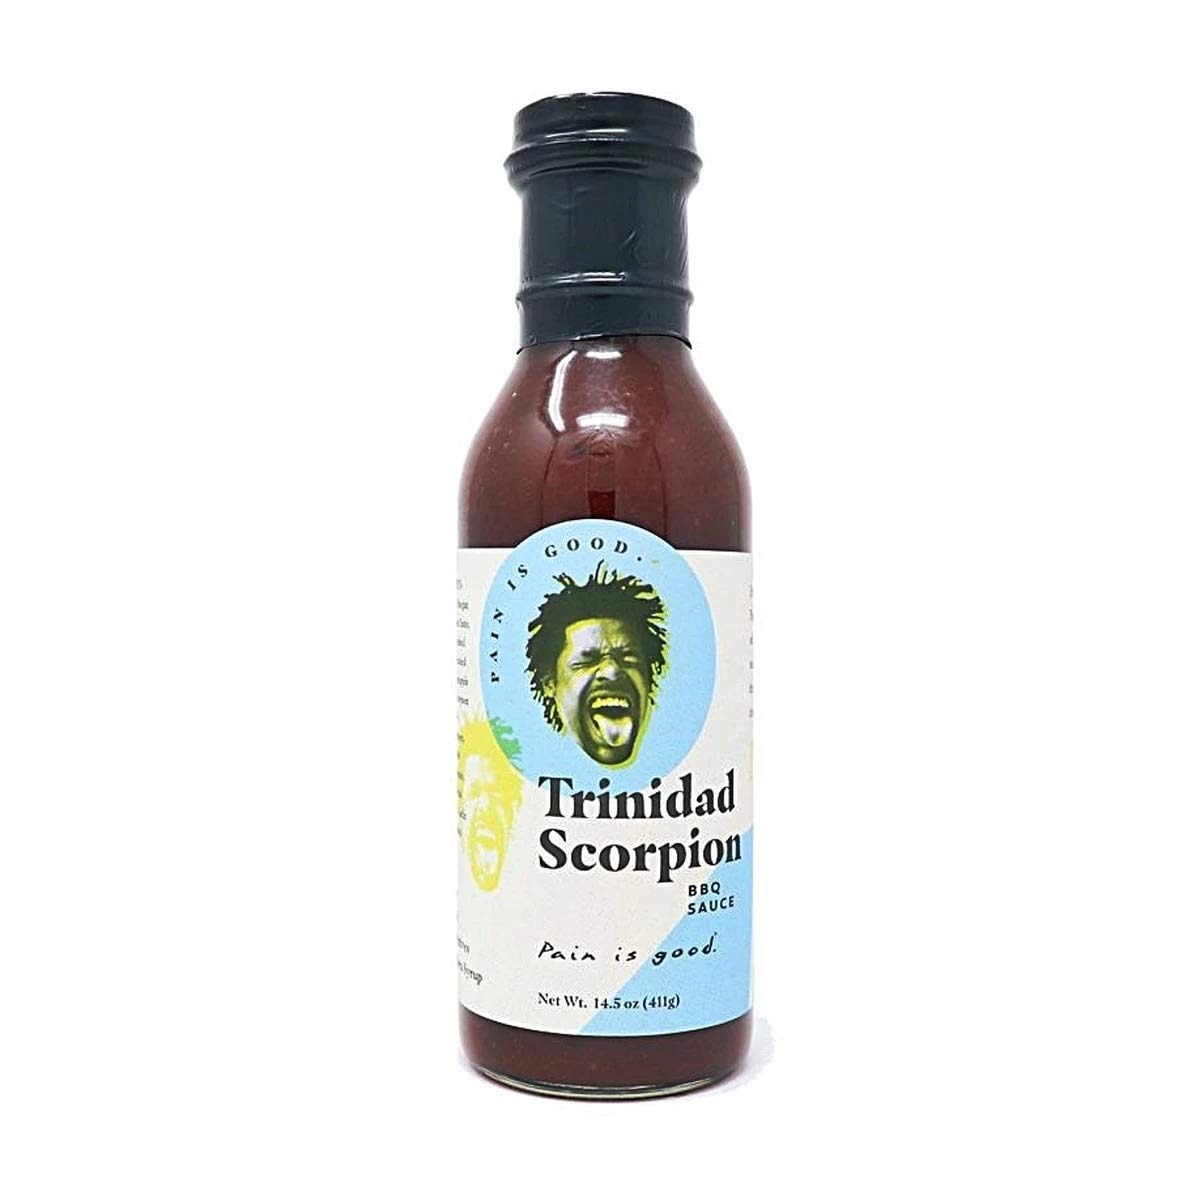
Item Name: Pain is Good - Trinidad Scorpion BBQ Sauce - 15.5oz Bottle - Made in USA - - Family Friendly - Handcrafted in Small Batches with All Natural Ingredients - Pack of 1
Bullet Point 1: ✔ BECOME THE GRILLMASTER … Leave your neighbours speechless when they come by the house to test out your BBQ skills.
Bullet Point 2: ✔ PUT IT ON ANYTHING … Pork, chicken, seafood, steak, vegetables- you name it! Our BBQ sauce is designed to be versatile and work for whatever dish you’re in the mood for.
Bullet Point 3: ✔ GREAT GIFT IDEA … Pain is Good “Trinidad Scorpion” BBQ Sauce makes a naturally smokey & thoughtful gift for the cooking connoisseur in your life!
Bullet Point 4: ✔ AMERICA’S BEST AT HOME … Travel the States without leaving your backyard. Bring amazing flavors from around the country into your home. Proudly made in the USA.
Bullet Point 5: ✔ THERE’S A FLAVOR FOR EVERYONE! … We know that everyone has different likes and dislikes, that’s why we created a number of different flavors to satisfy every palate.
Product Description: <ul></ul> UNDERWHELMED BY THE BBQ SAUCE SELECTION AT YOUR LOCAL STORE?<br><br> Our Pain is Good BBQ Sauce is a nod to America's deep roots and unique flavors.<br><br> Click <b>ADD TO CART</b> now to EXPERIENCE FLAVOR COUNTRY today! <br><br><br> <b> TOSS SOME “TRINIDAD SCORPION” SAUCE ON AMERICA’S FAVOURITE BACKYARD CUISINE </b><br> <ul> <li>Ribs <li>Wings <li>Brisket <li>Burgers <li>Pulled Pork </ul><br> <b> DOES THIS TASTE LIKE CHEMICALS?</b><br><br> Pain is Good BBQ Sauce is free of synthetic additives and does not contain high-fructose corn syrup so it’s guaranteed to come packed with natural flavor. <br><br><br> <b> IS THIS MADE WITH LOVE? </b><br><br> Our “Pain is Good” BBQ sauces are handcrafted in small-batches and contain all natural & organic ingredients. This particular sauce contains a mouth-watering blend of fresh tomato & peppers. <br><br><br> Don’t worry grillmaster, you're covered by our 100% Money Back Pain is Good Guarantee, no questions asked. <br><br>Click <b>Add to Cart</b> now to EXPERIENCE FLAVOR COUNTRY today!
Value: 14.5
Unit: Ounce

Price: 17.95